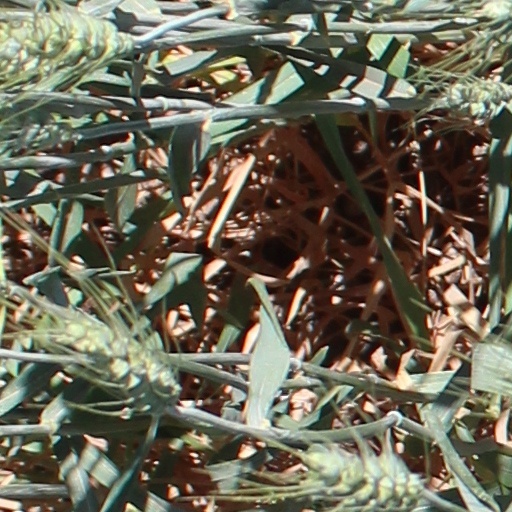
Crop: wheat